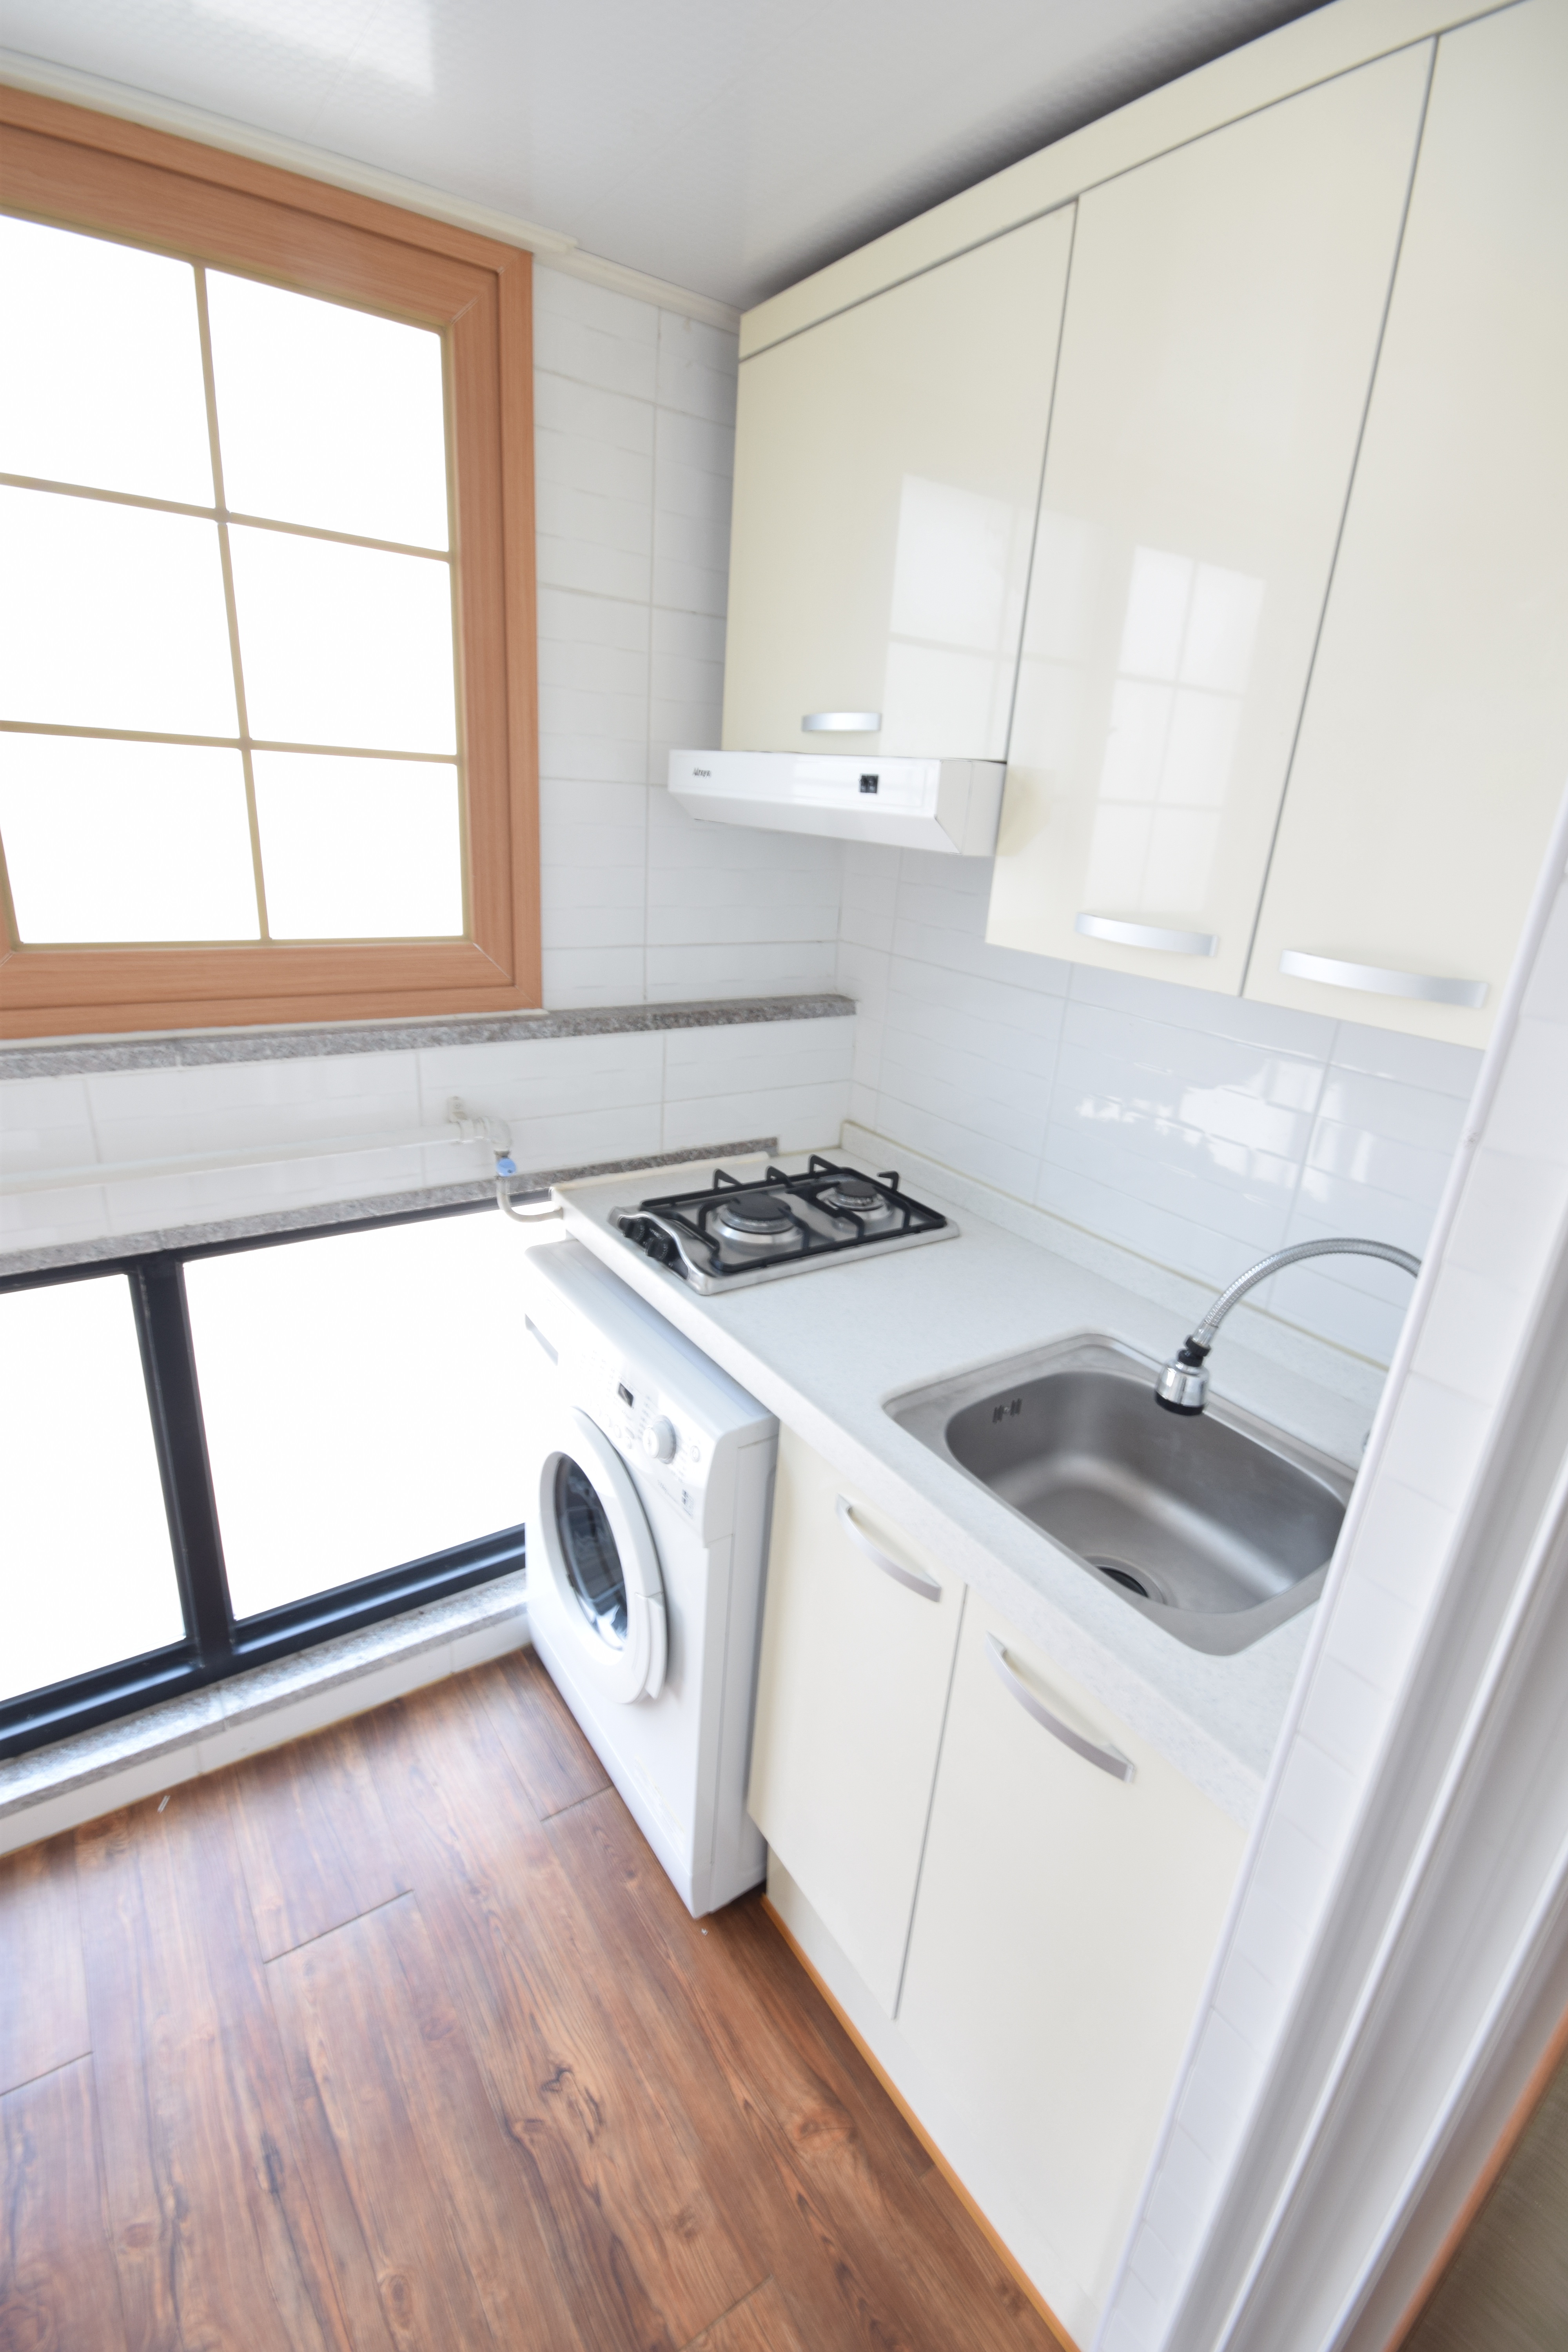
floor, cottage, studio, kitchen, property, room, apartment, countertop, interior design, real estate, flooring, bumindong, gammandong